Josephine colonization

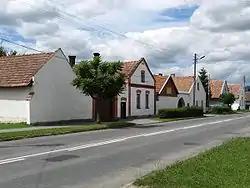
Colonists' buildings in Gołkowice Dolne, southern Poland

The Josephine colonization was a state-funded settlement campaign organised under the rule of Joseph II in the 1780s, in the then-new crownland of the Austrian Empire, Galicia, and to a lesser extent, in Bukovina. The colonization reinforced the societies of Galician and Bukovina Germans.